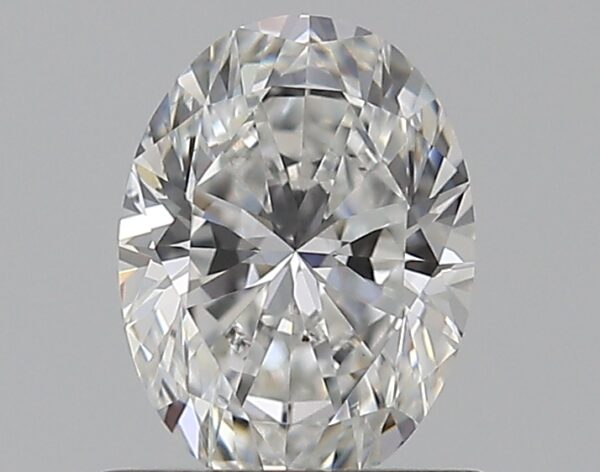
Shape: oval
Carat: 0.72
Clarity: VS2
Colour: E
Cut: EX
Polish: EX
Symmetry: EX
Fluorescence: N
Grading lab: GIA
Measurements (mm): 6.77 x 5.03 x 3.21